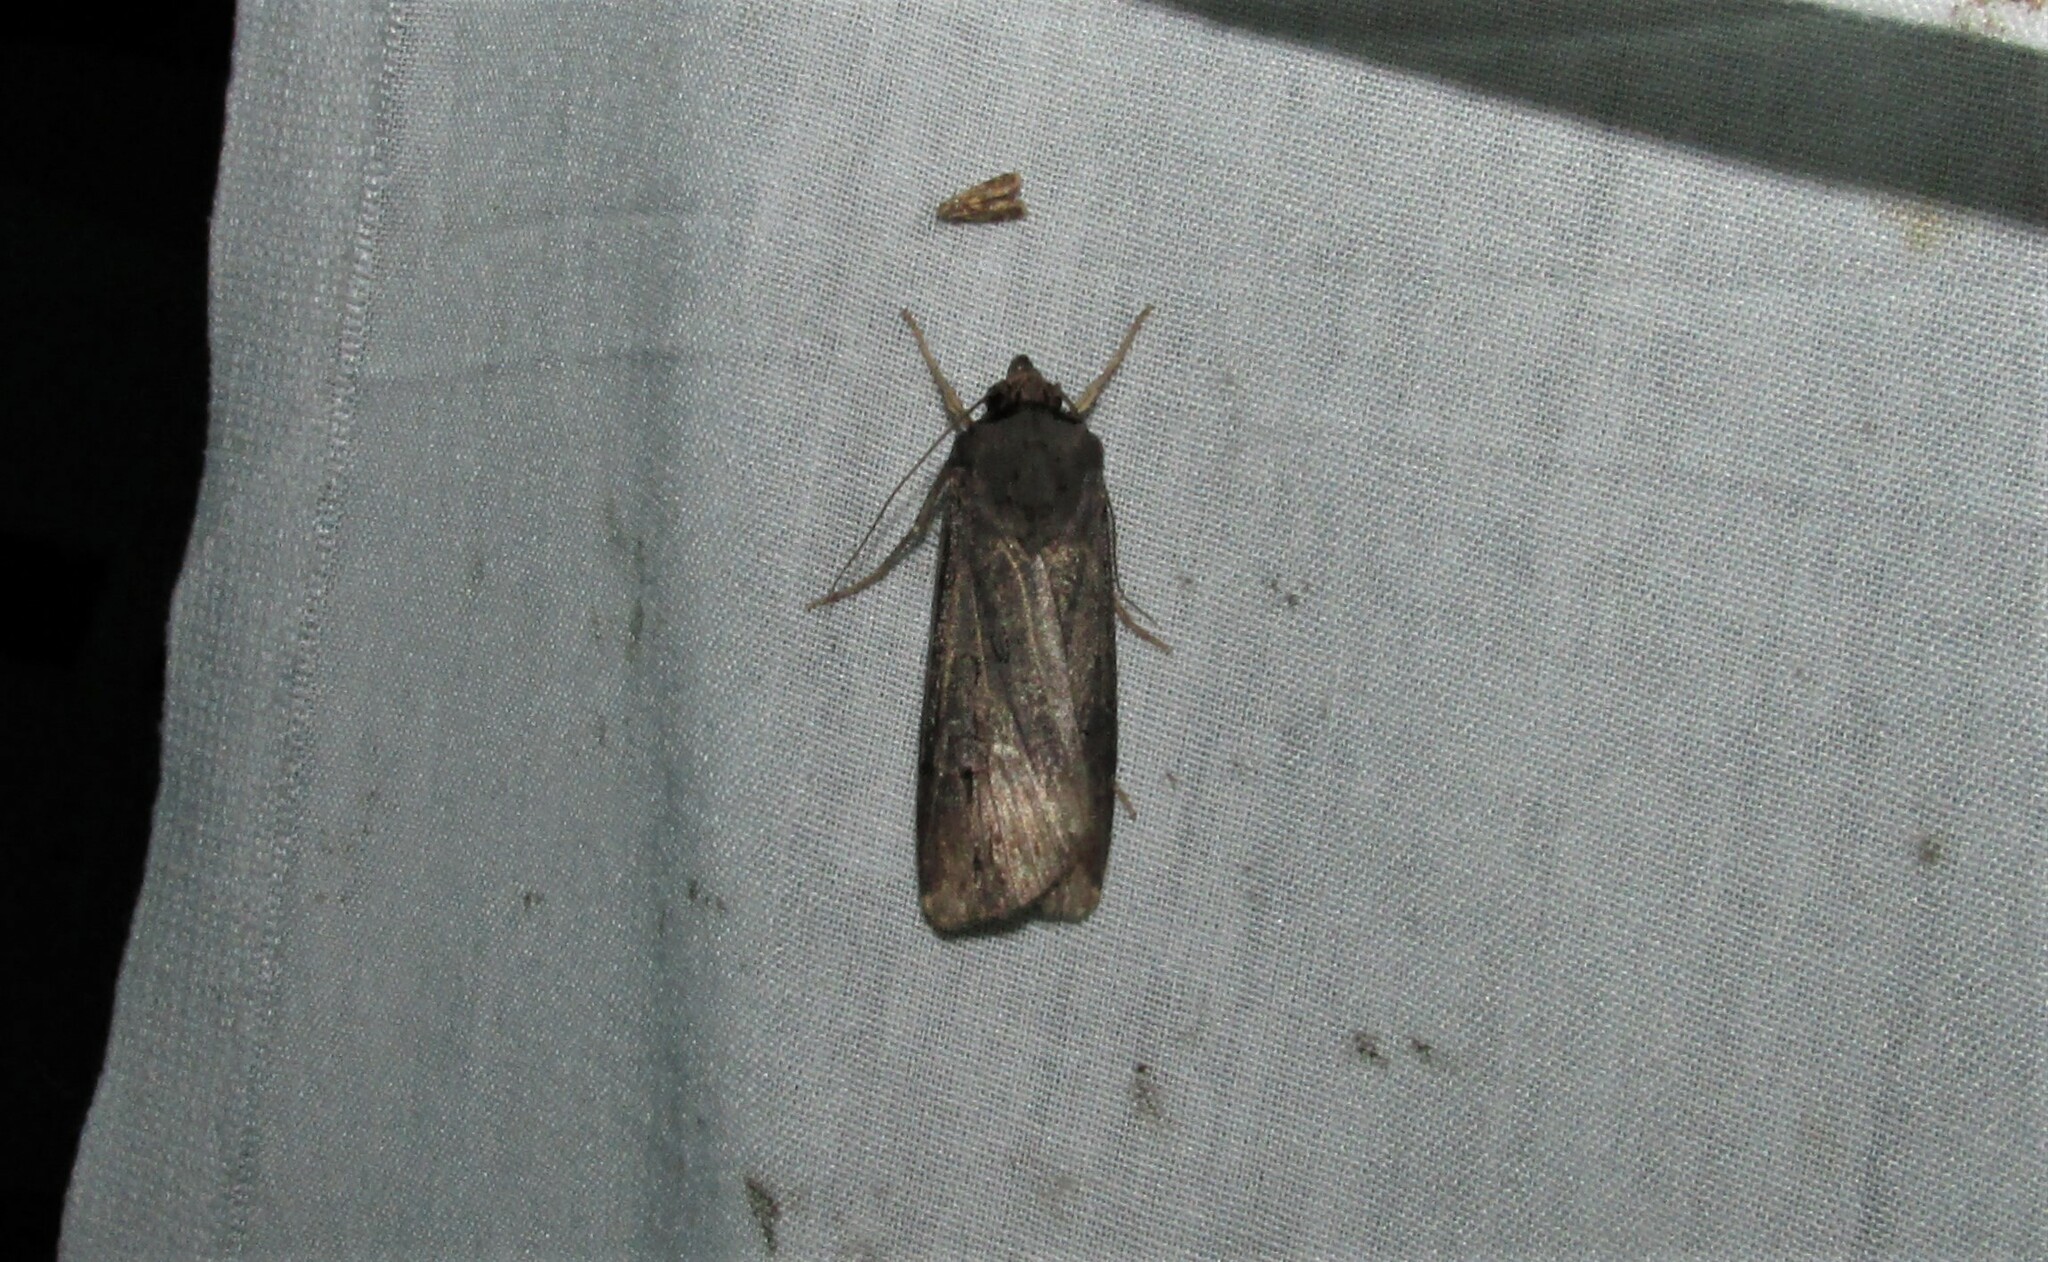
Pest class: cutworms